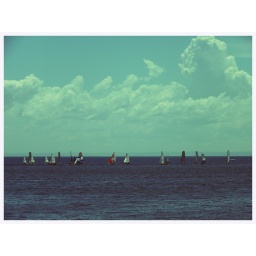
Some sort of boat race running around thingy. Hot day, storm on the brew.